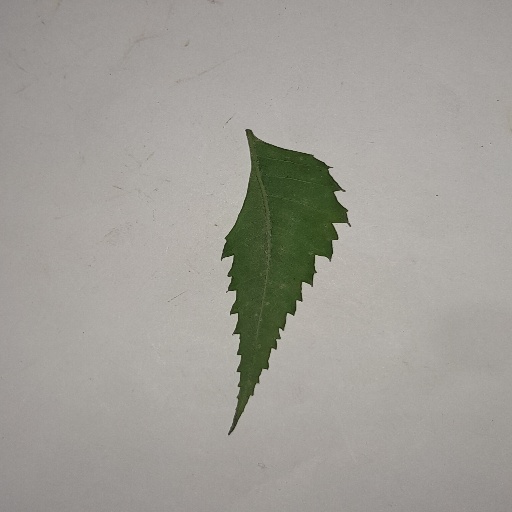
Species: Neem
Leaf condition: Healthy Leaf